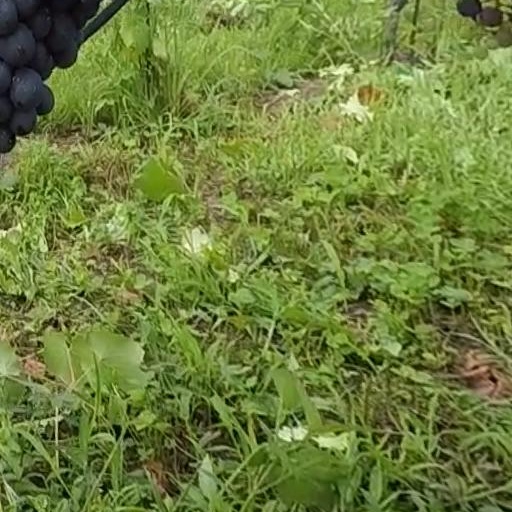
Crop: grape